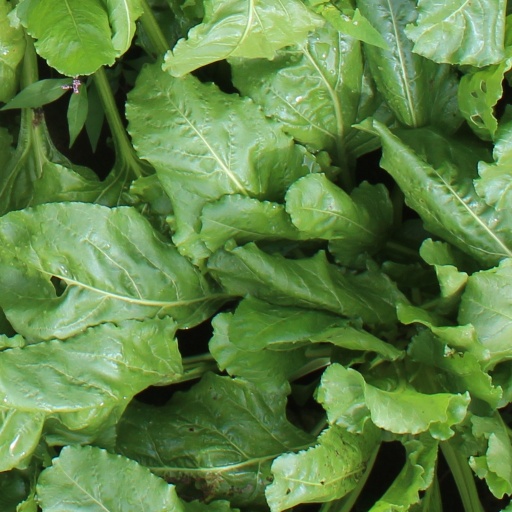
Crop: sugar beet